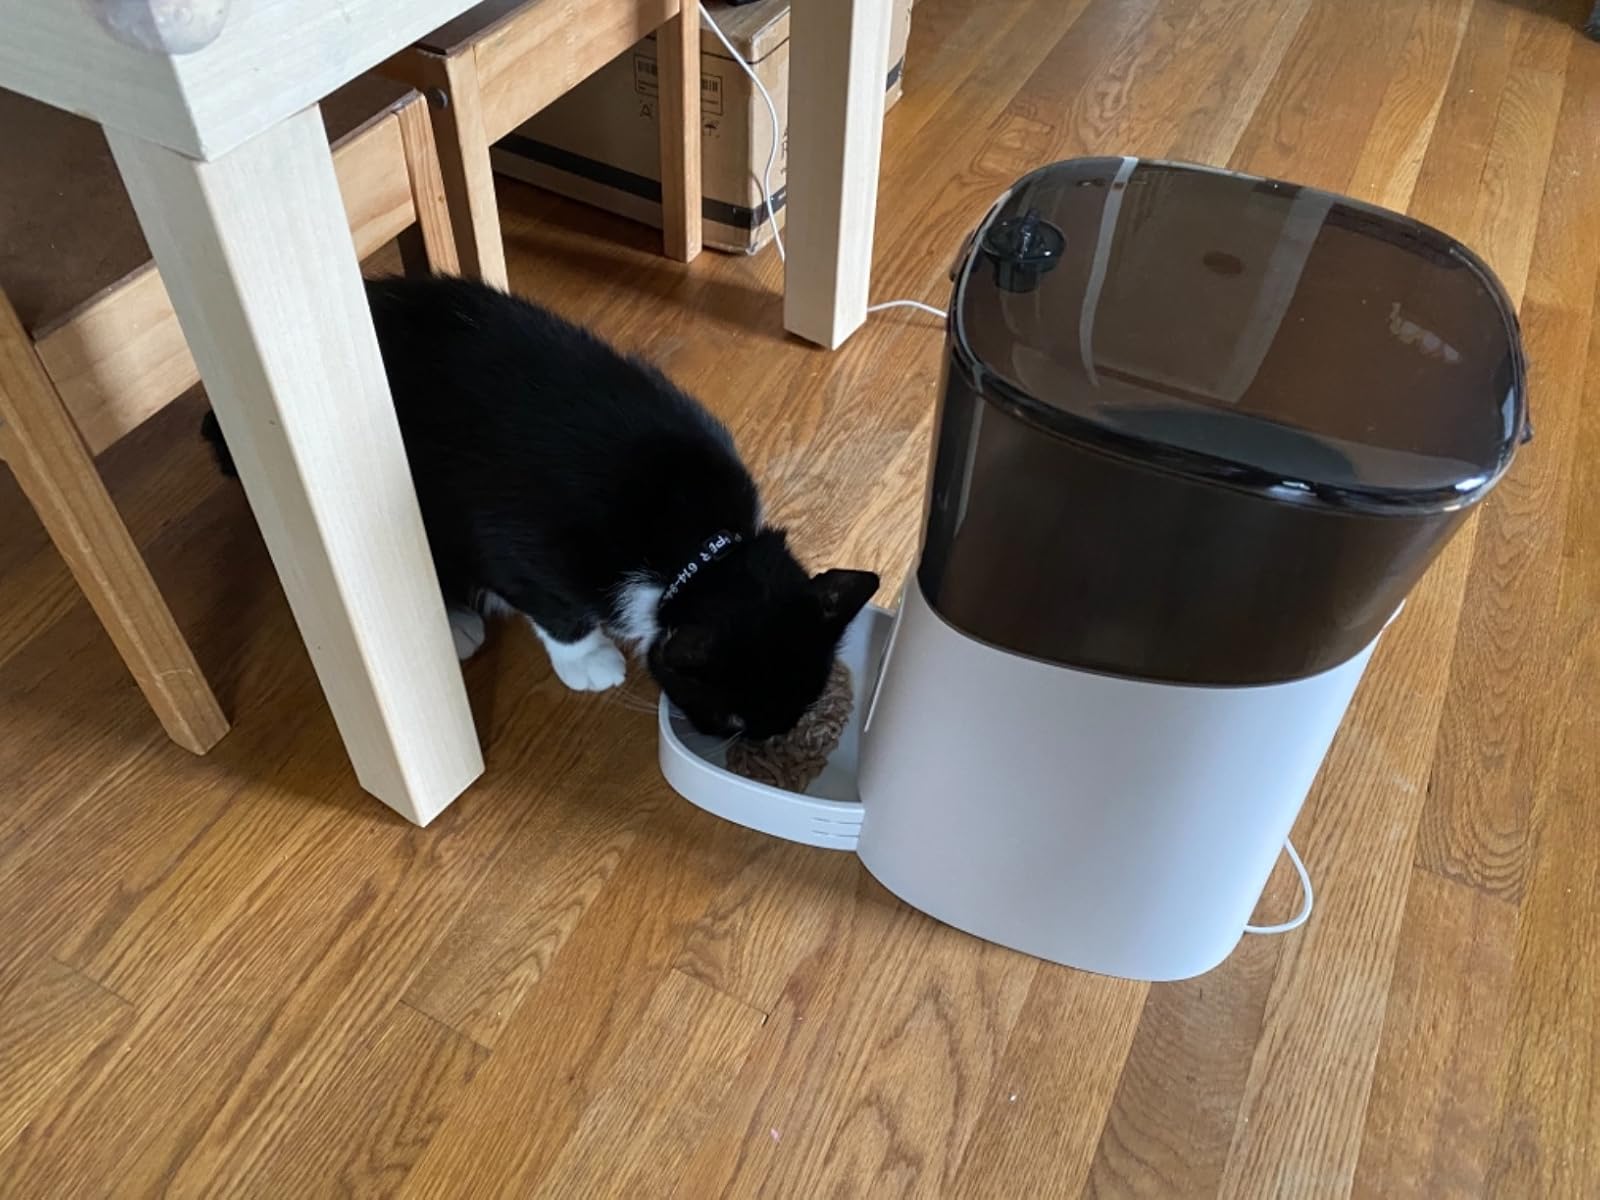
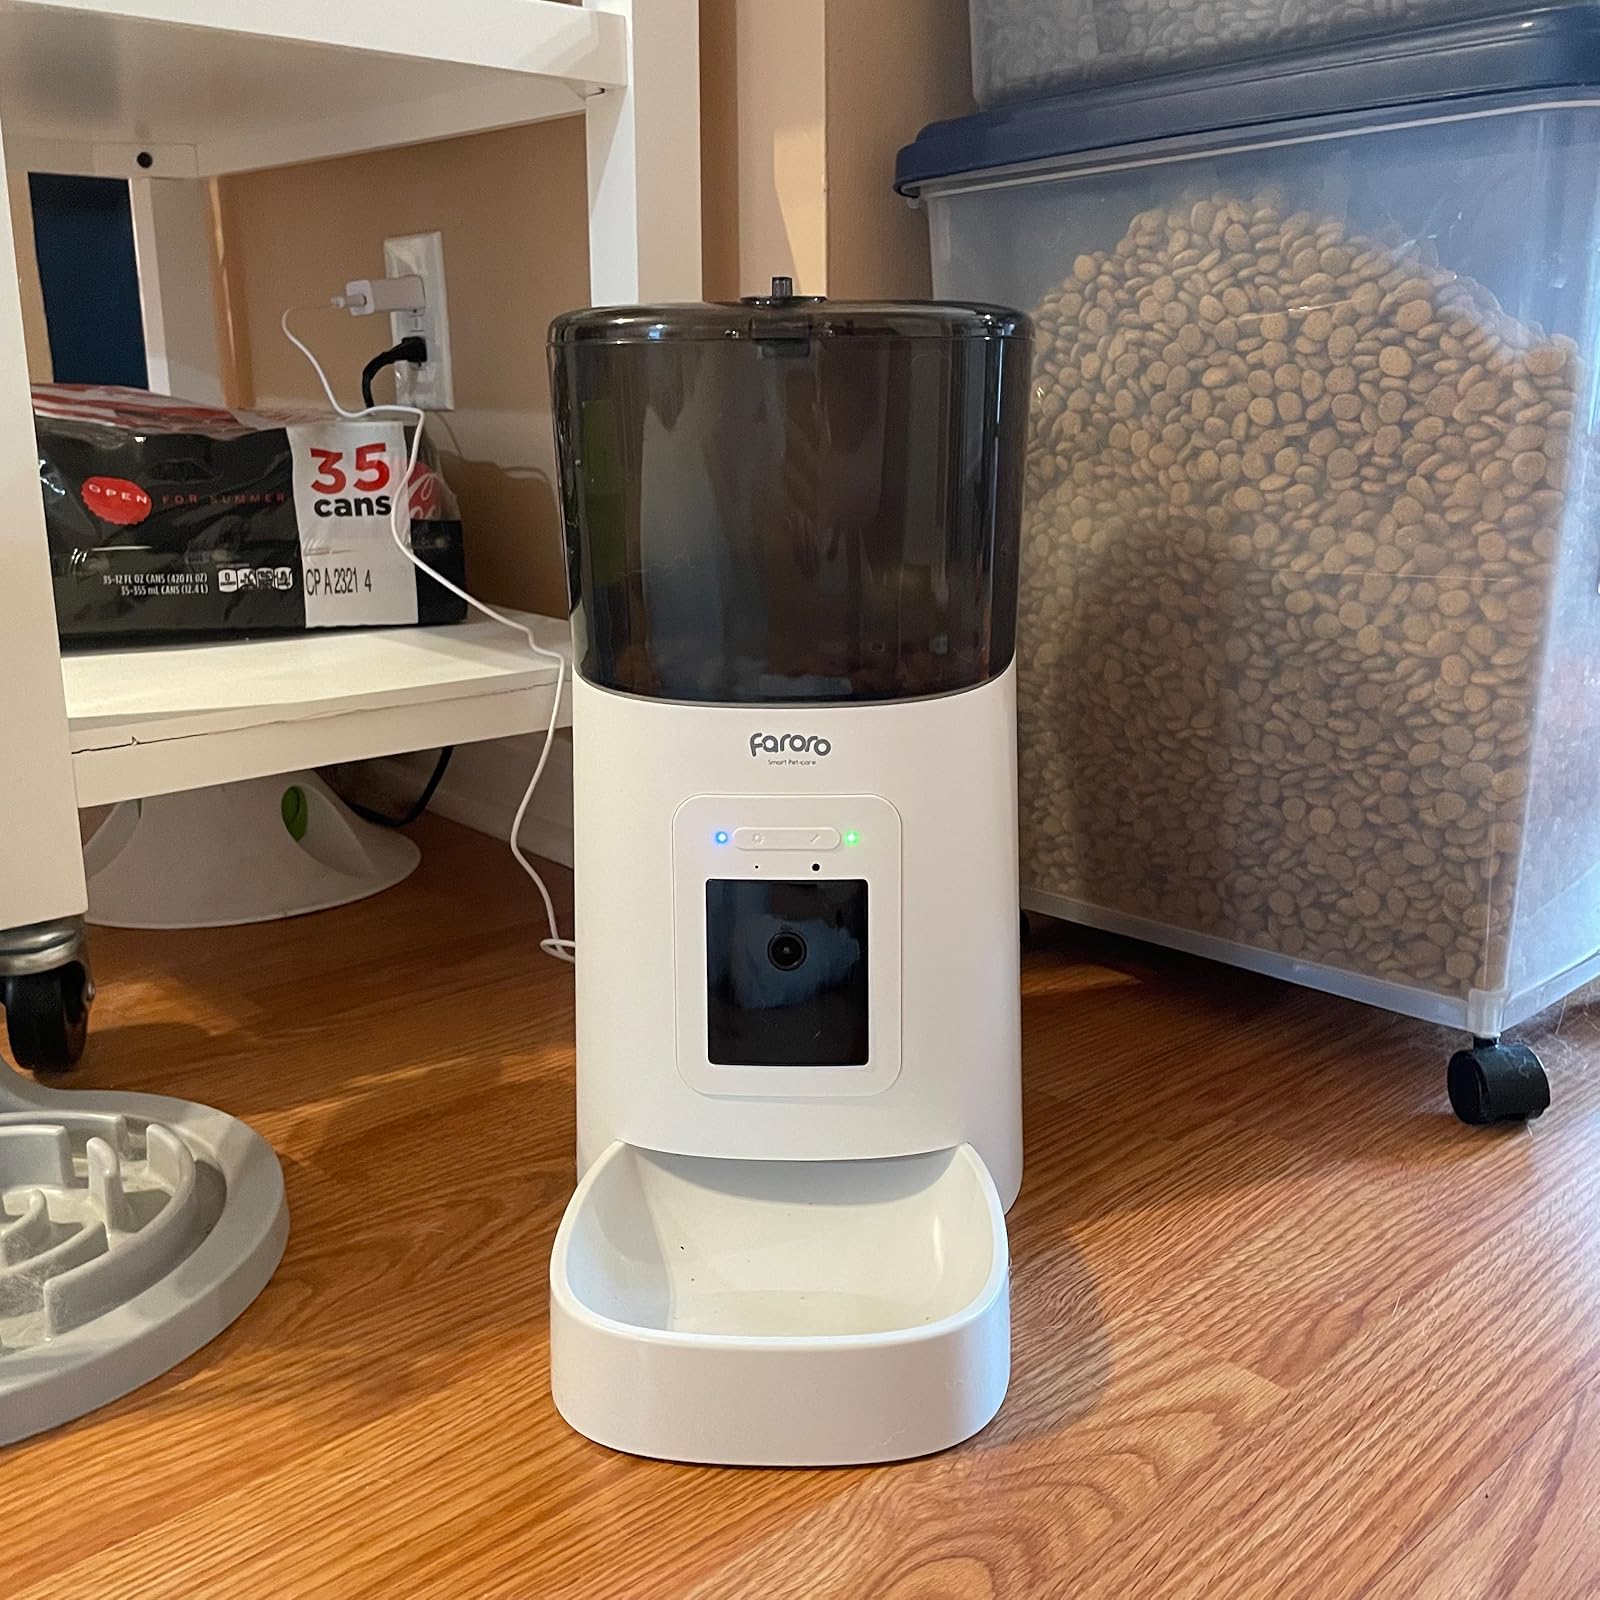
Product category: items_feeder
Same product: yes